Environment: real
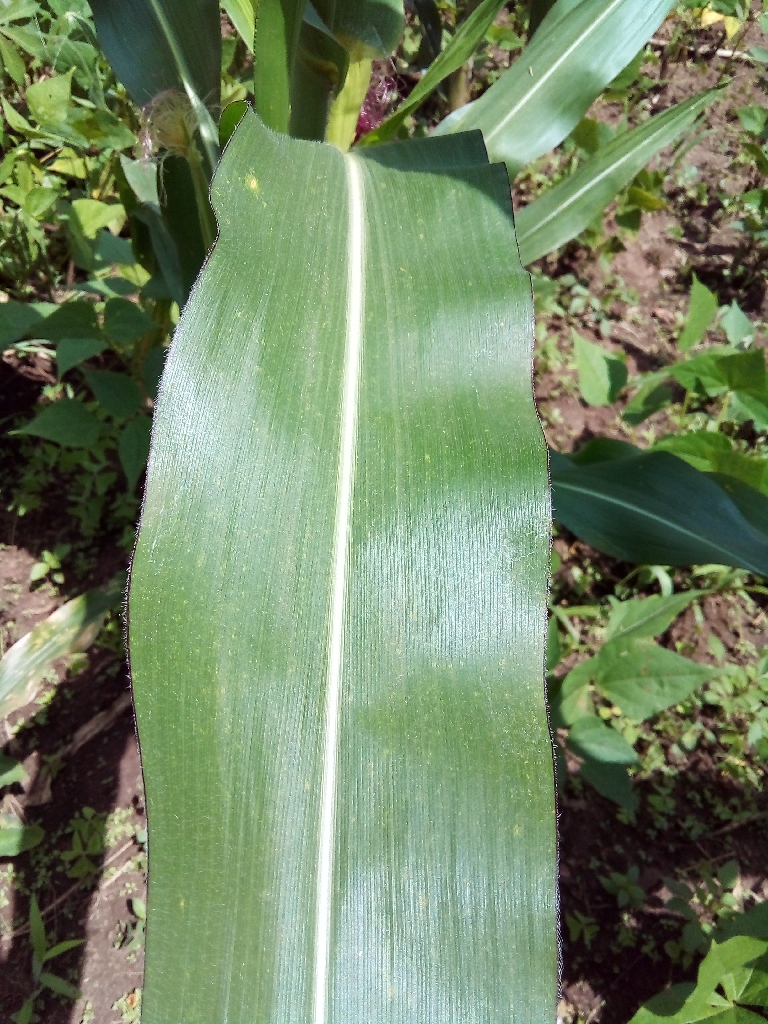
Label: healthy